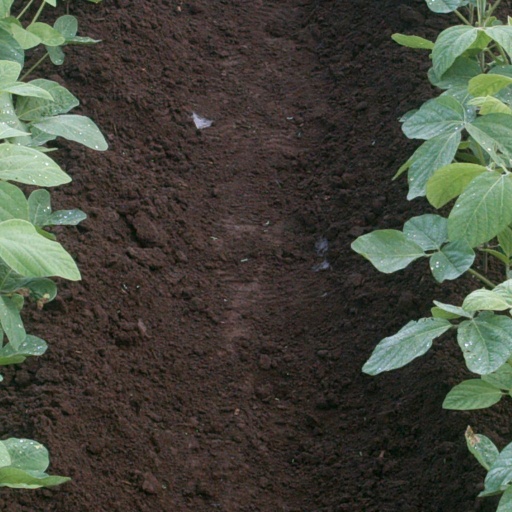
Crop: soybean